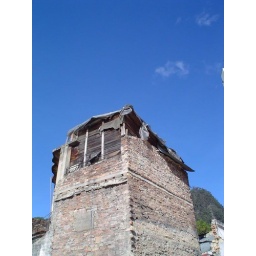
old building standing alone in downtown Bogota